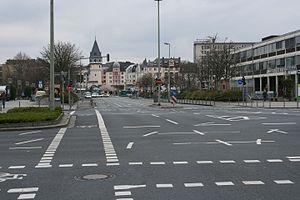
La Bockenheimer Landstraße est une avenue de la ville de Francfort-sur-le-Main, en Allemagne. Elle traverse le centre-ville de l'Opernplatz à la Bockenheimer Warte. Longue de 1,3 kilomètre, elle se trouve à proximité du Westend Duo et du Rhein-Main-Center.